Constitution of Singapore

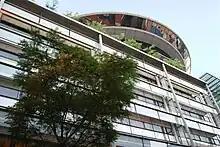
The Supreme Court of Singapore. Its lower division, the High Court, exercises judicial review to ensure that legislation and administrative acts are constitutional.

Judicial attitudes inextricably shape and mould the results of constitutional interpretation. This is because, during the process of constitutional interpretation, "the private philosophies and prejudices of individual judges will inevitably emerge". In 1980, when the Privy Council was still Singapore's final appellate court, it held in "Ong Ah Chuan v. Public Prosecutor" that where the fundamental liberties in the Constitution are concerned, the courts are to accord them "a generous interpretation ... suitable to give to individuals the full measure of the fundamental liberties referred to".